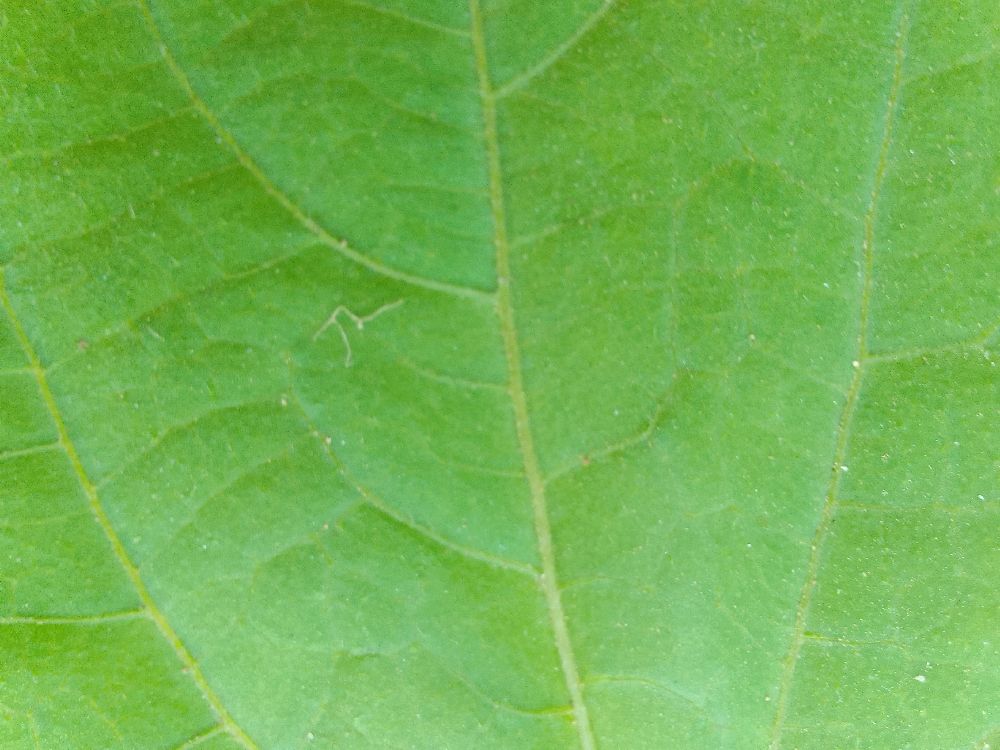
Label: healthy